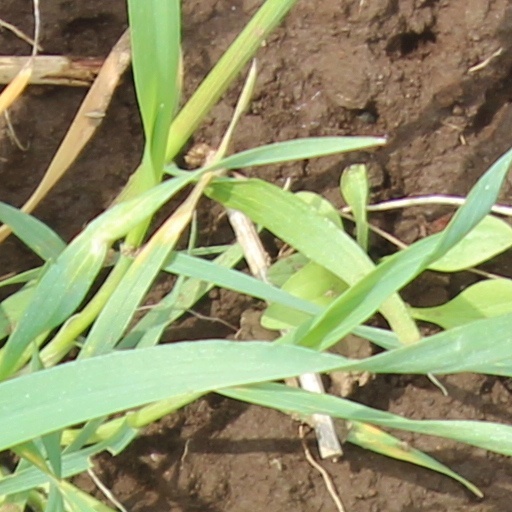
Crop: wheat